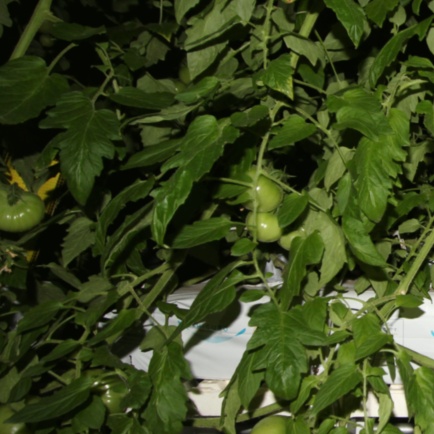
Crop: tomato